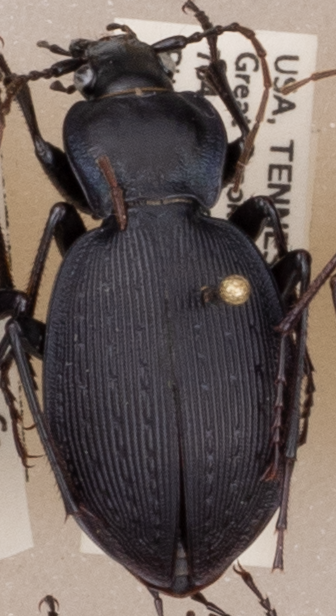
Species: Carabus goryi
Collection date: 2018-09-04
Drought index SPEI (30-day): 0.17
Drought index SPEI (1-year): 0.786
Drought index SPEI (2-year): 0.438